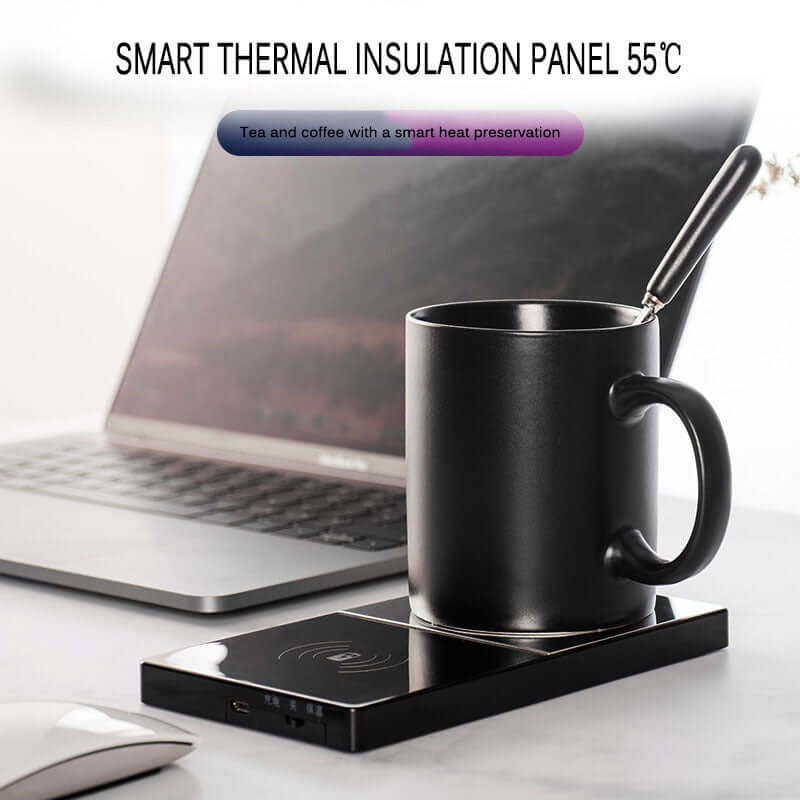
2 In 1 Heating Mug Cup Warmer Electric Wireless Charger For Home Office Coffee Milk
Overview: 100% new design and high quality Intelligent Recognition: The bottom of the cup has built-in wireless charging receiving module and heating plate, which can be placed on for heating. Plugging in and put on the cup, there is on a green light, keep your beverage at 55 degC Wireless Phone Charger: Fast Charging and wide compatibility, The wireless charger is for mobile phones that can be wirelessly charged. Super safe: Intelligent temperature,e control sensor, with temperature control chip, overheating protection. Auto-shutoff heating, protect the battery from overcharging, Intelligent identification of other things to stopping work, waterproof surface. Use suitable mugs: It can be fit most cups, such as glass cups, stainless steel cups, Ceramic cups,s, etc. for better results, we recommend using a flat bottom glass cup or stainless steel cup. Placing a lid over the mug will also help retain heat. Best Gift Choice: Beautiful and compact design, keep the beverages warm all day.it a great gift for your family, lover, or friends on Valentine's Day, Thanksgiving, Christmas, or other special occasions. Specification: Product name: wireless charger & constant temperature coaster Wireless distance: 5mm Input: 5V/2A Output: 5W Constant temperature: 50℃ Material quality: PC stainless steel mirror Packing size: 23.5*11.6*2.3cm Product size: 17.5*9.5*1.3mm Note: Contains usb line Package Content: Coaster*1
Brand: Tiny Smart Tech
Category: Home & Garden > Kitchen & Dining > Kitchen Appliance Accessories > Coffee Maker & Espresso Machine Accessories > Coffee Decanter Warmers